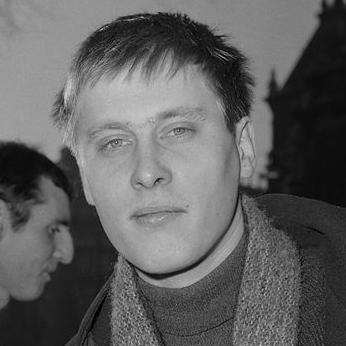
Age: 28